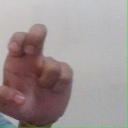
अक्षर: अ